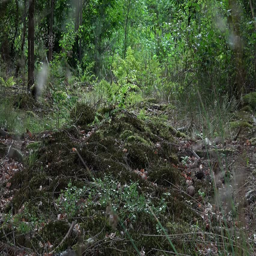
forest an at sunny day